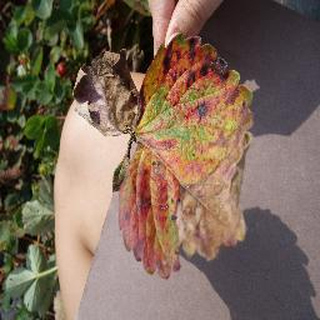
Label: strawberry_leaf_scorch